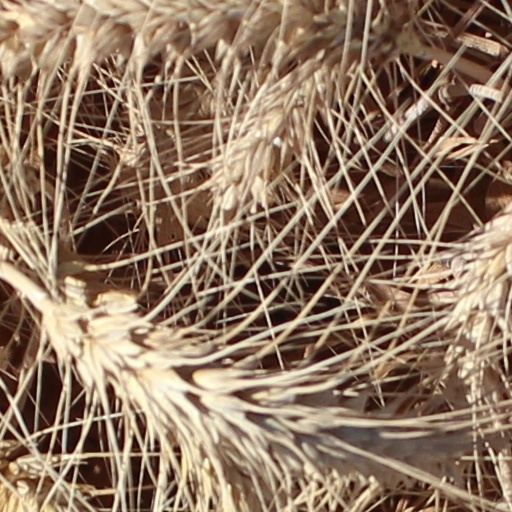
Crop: wheat